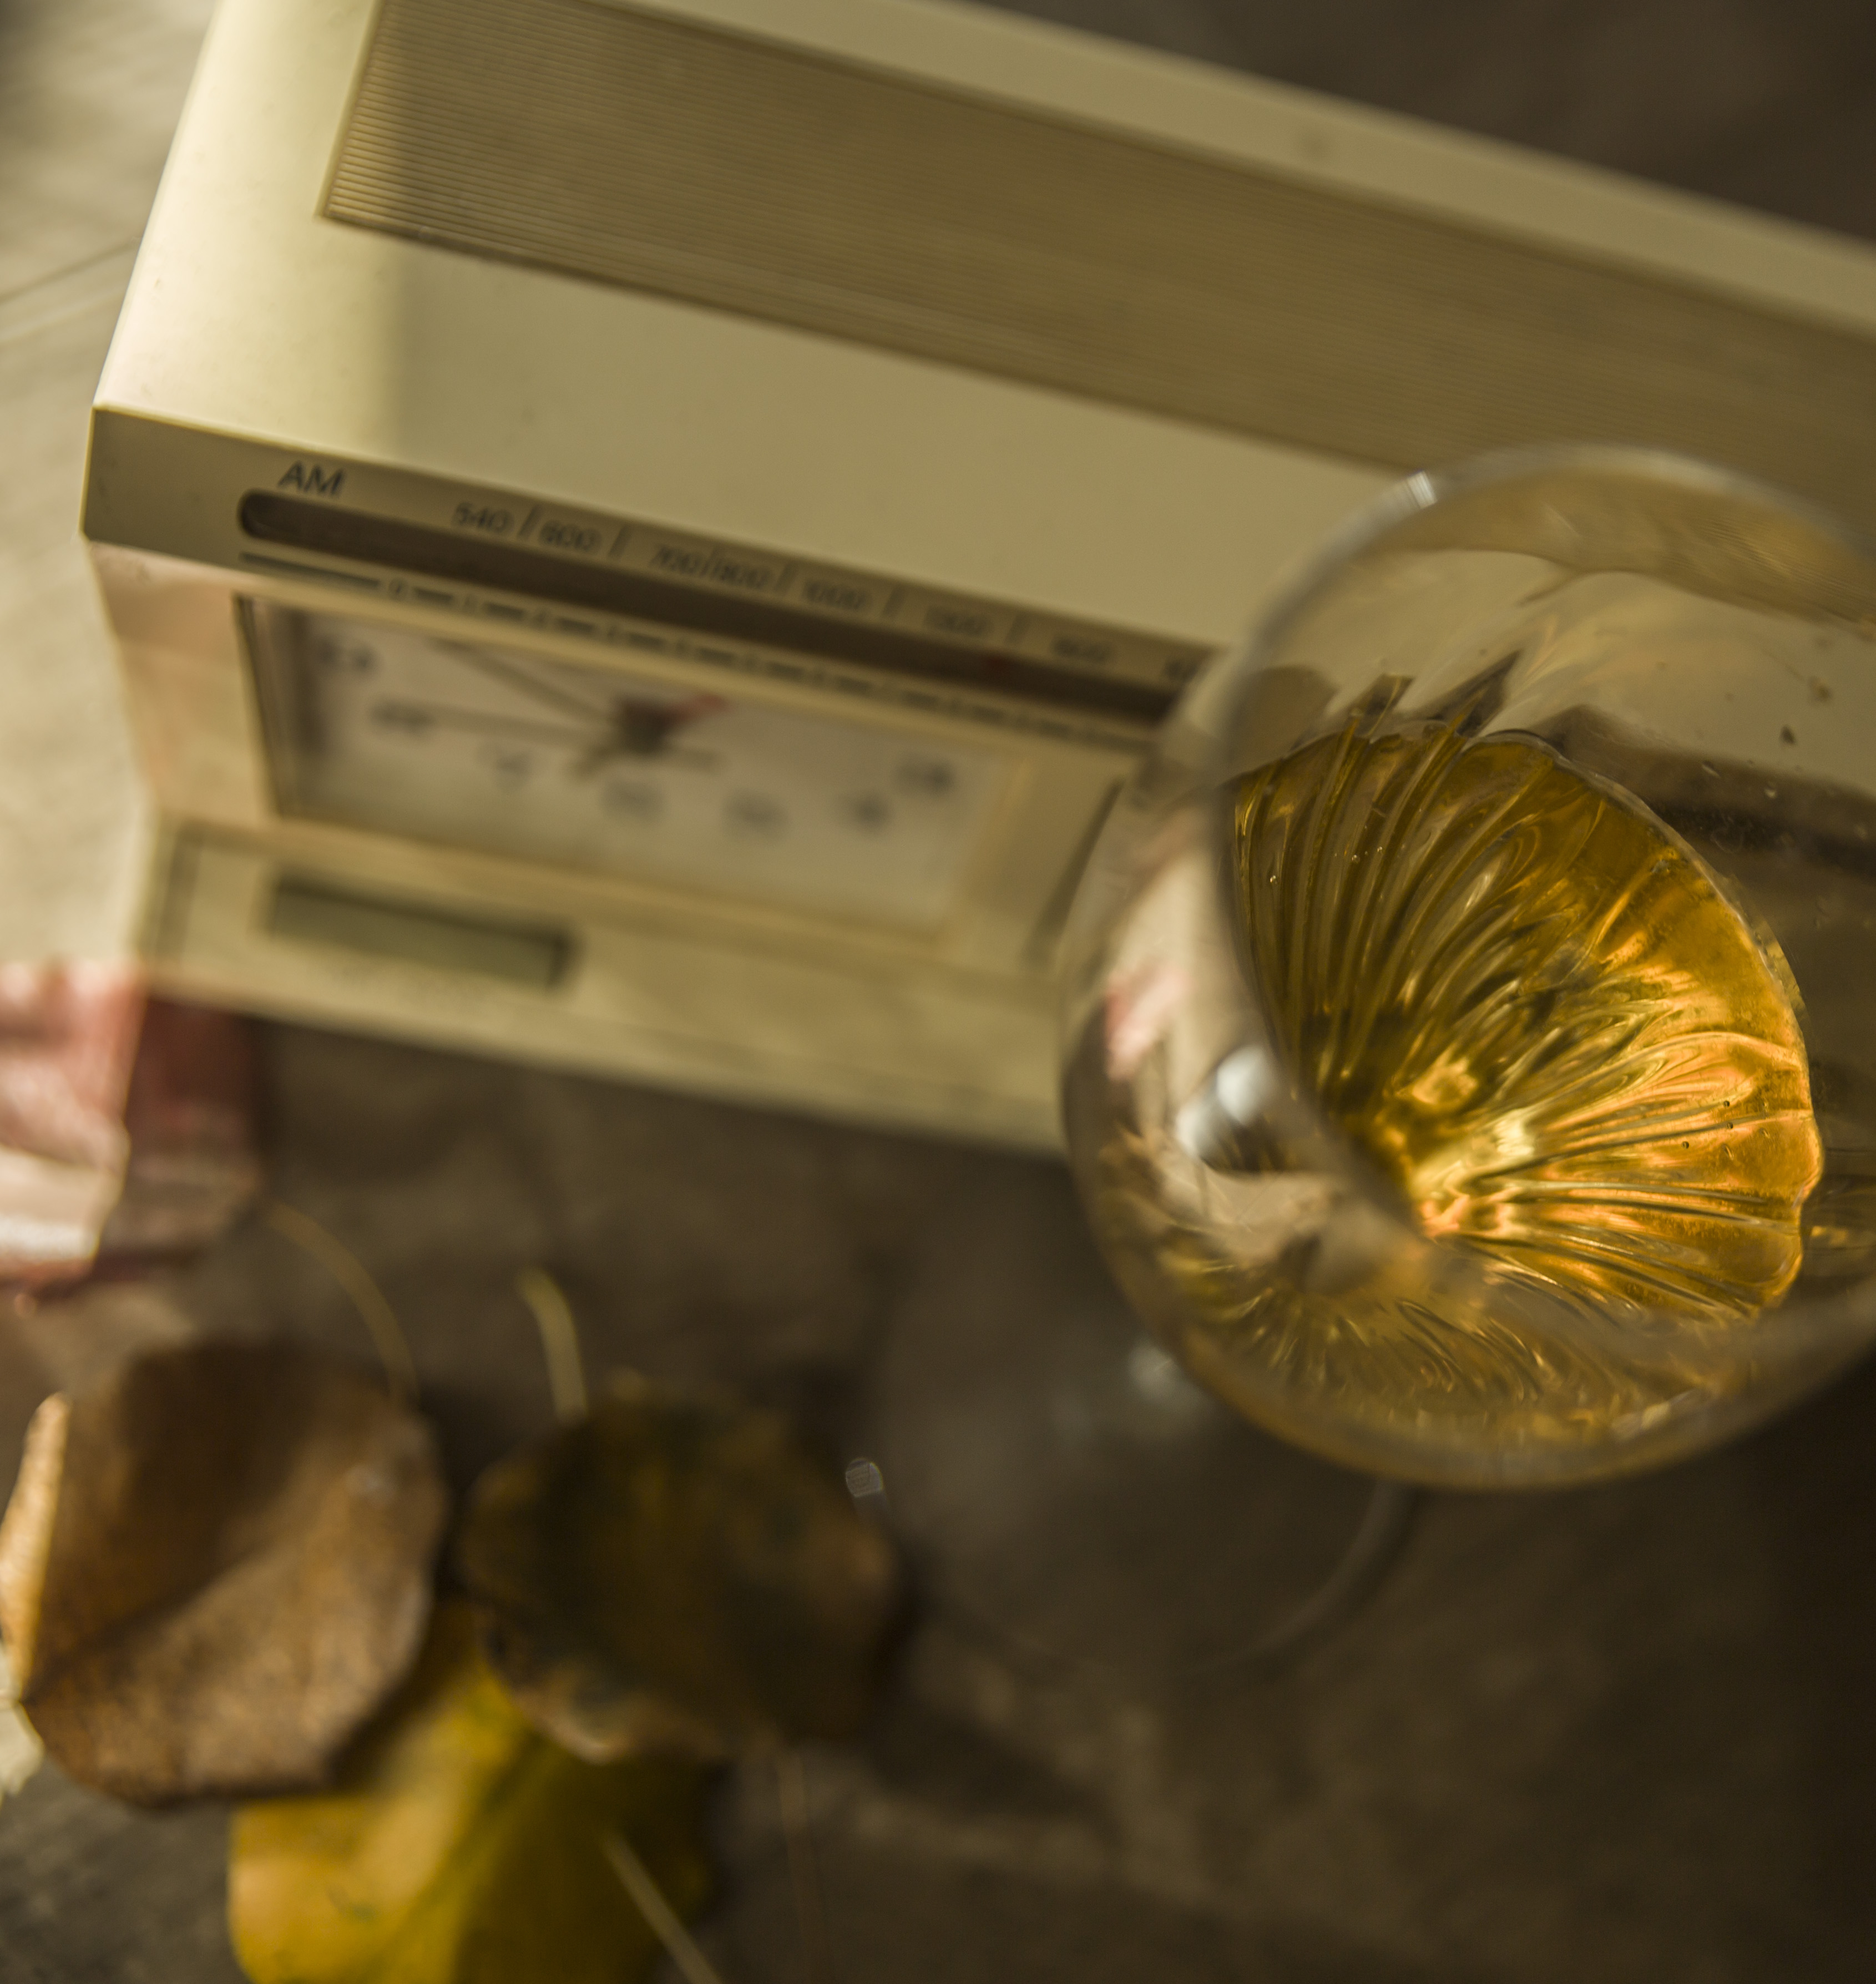
vine, clock, sweet, autumn, sun, drink, organism, glass